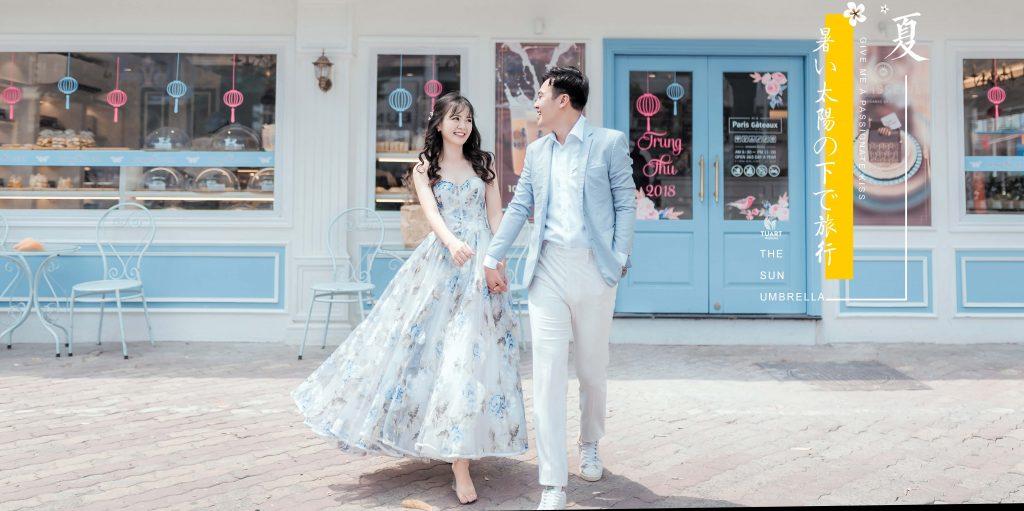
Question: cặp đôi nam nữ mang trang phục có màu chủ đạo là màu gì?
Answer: màu xanh dương